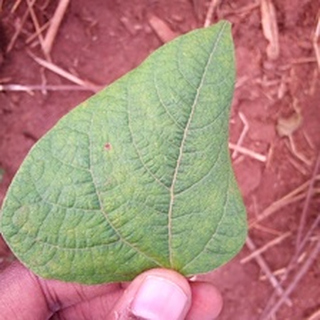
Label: healthy_bean